Bombing of Guernica

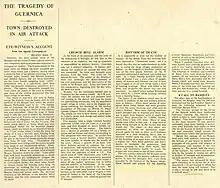
George Steer's report in "The Times"

The first English-language media reports of the destruction in Guernica appeared two days later. George Steer, a reporter for "The Times", who was covering the Spanish Civil War from inside the country, authored the first full account of events. Steer's reporting set the tone for much of the subsequent reportage, with part of his report stating "Guernica was not a military objective... The object of the bombardment was seemingly the demoralisation of the civil population and the destruction of the cradle of the Basque race." Steer also pointed out German complicity in the action, citing three small bomb cases stamped with the German Imperial Eagle as evidence. Steer's report was syndicated to "The New York Times" and then worldwide, . There was coverage in other national and international editions also: